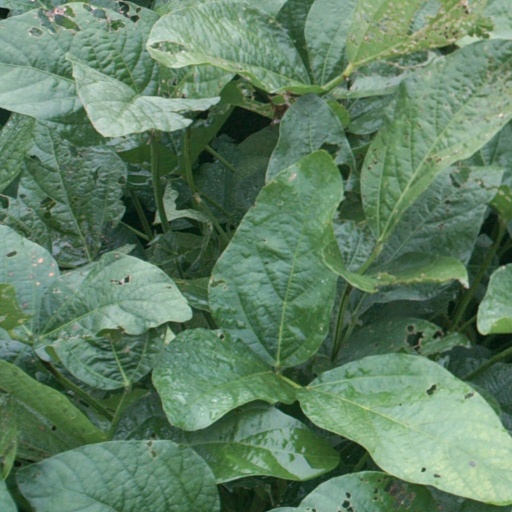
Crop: soybean